Asian Aviation Centre (Sri Lanka)

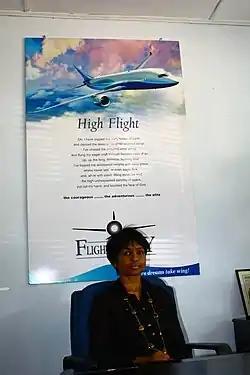
Nihara Jayatilleke, Managing Director of the Asian Aviation Centre at her office.

In the hope of realizing his cherished dream, Rutnam explored the possibility of procuring helicopters with a like minded friend and found out that it was beyond their means. So, the idea was put on back burner for some time. However, Rutnam did not completely give up the idea. With a tip off on those two Russian built helicopters in Maldives, enthusiastic Rutnam moved into action and bought the two helicopters with the intention of starting a scheduled helicopter service.